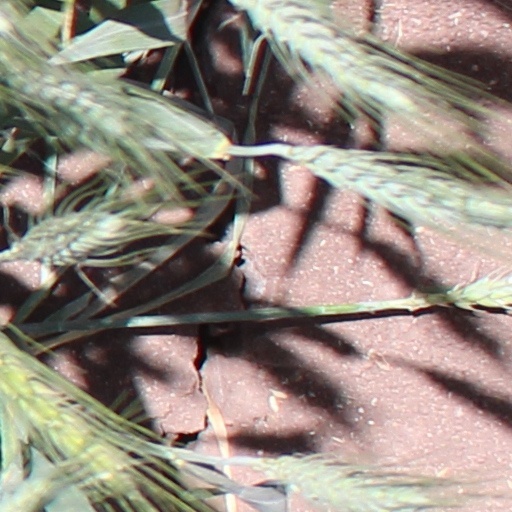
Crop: wheat